San Francisco Independent

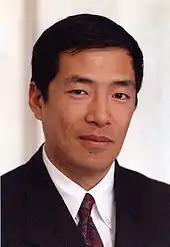
Ted Fang

Under new ownership, the Independent quickly took a more aggressive approach to growth and that summer launched a challenge to the largest and oldest community paper, the San Francisco Progress, by submitting a bid to publish the public notices for the city and becoming the Official Newspaper of San Francisco. Although the Independent was ultimately not successful in securing that advertising contract, the next year the scrappy newspaper was successful in pulling the bulk of the real estate community's advertising away from the Progress and into a new publication printed by the Independent. Then, on December 15, 1988, the San Francisco Progress shut its doors, ceased publication and filed for bankruptcy. In six days, on December 21, 1988, the Independent converted from a tabloid size to the traditional broadsheet newspaper size and increased circulation from 80,000 to 180,000.